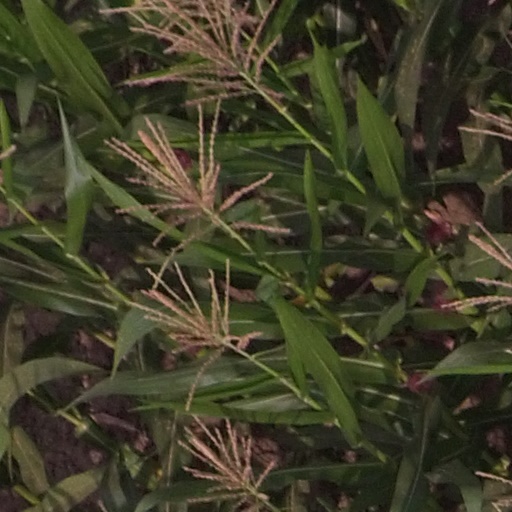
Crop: maize; corn